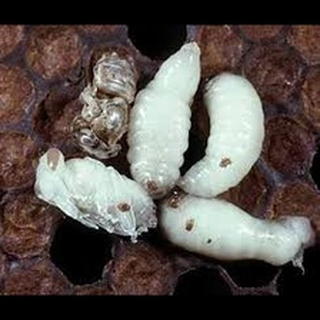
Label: wheat_mite